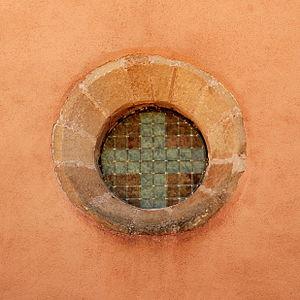
France - Languedoc - Hérault - La Tour-sur-Orb - Église Saint-Cyr et Sainte-Julite de Saint-Xist
L'église Saint-Cyr-et-Sainte-Julitte est une église de styles roman et gothique située à Saint-Xist, hameau de la commune de La Tour-sur-Orb dans le département français de l'Hérault en région Occitanie.